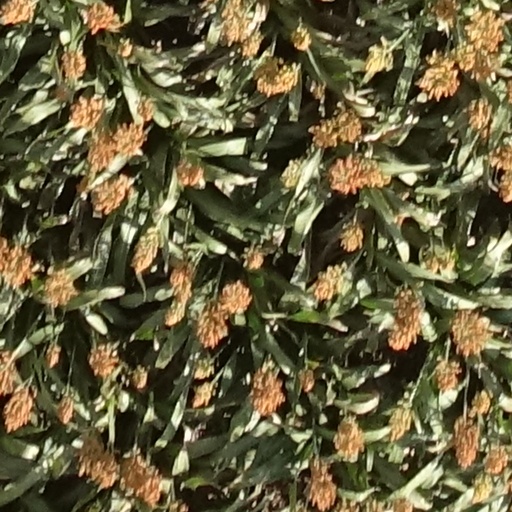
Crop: sorghum